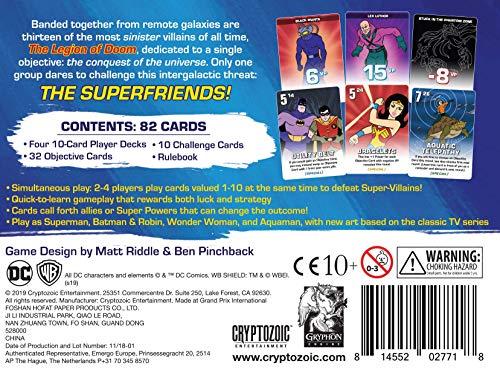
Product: Challenge of The Superfriends Card Game
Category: Toys & Games | Games & Accessories
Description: Simultaneous play: 2 to 4 players play their cards at the same time to capture Super-Villains.
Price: $7.50
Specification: ProductDimensions:4.2x1.1x5.8inches|ItemWeight:7.7ounces|ShippingWeight:7.7ounces(Viewshippingratesandpolicies)|ASIN:B07KCYHVHP|Itemmodelnumber:27718CZE|Manufacturerrecommendedage:10yearsandup